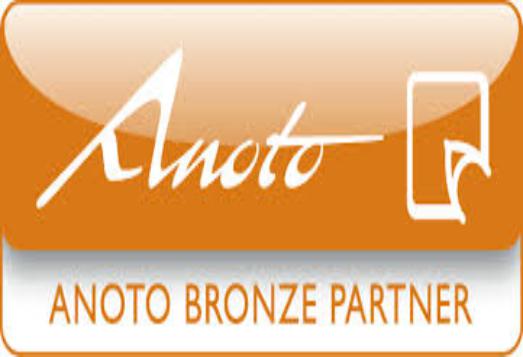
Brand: anoto
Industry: Electronic